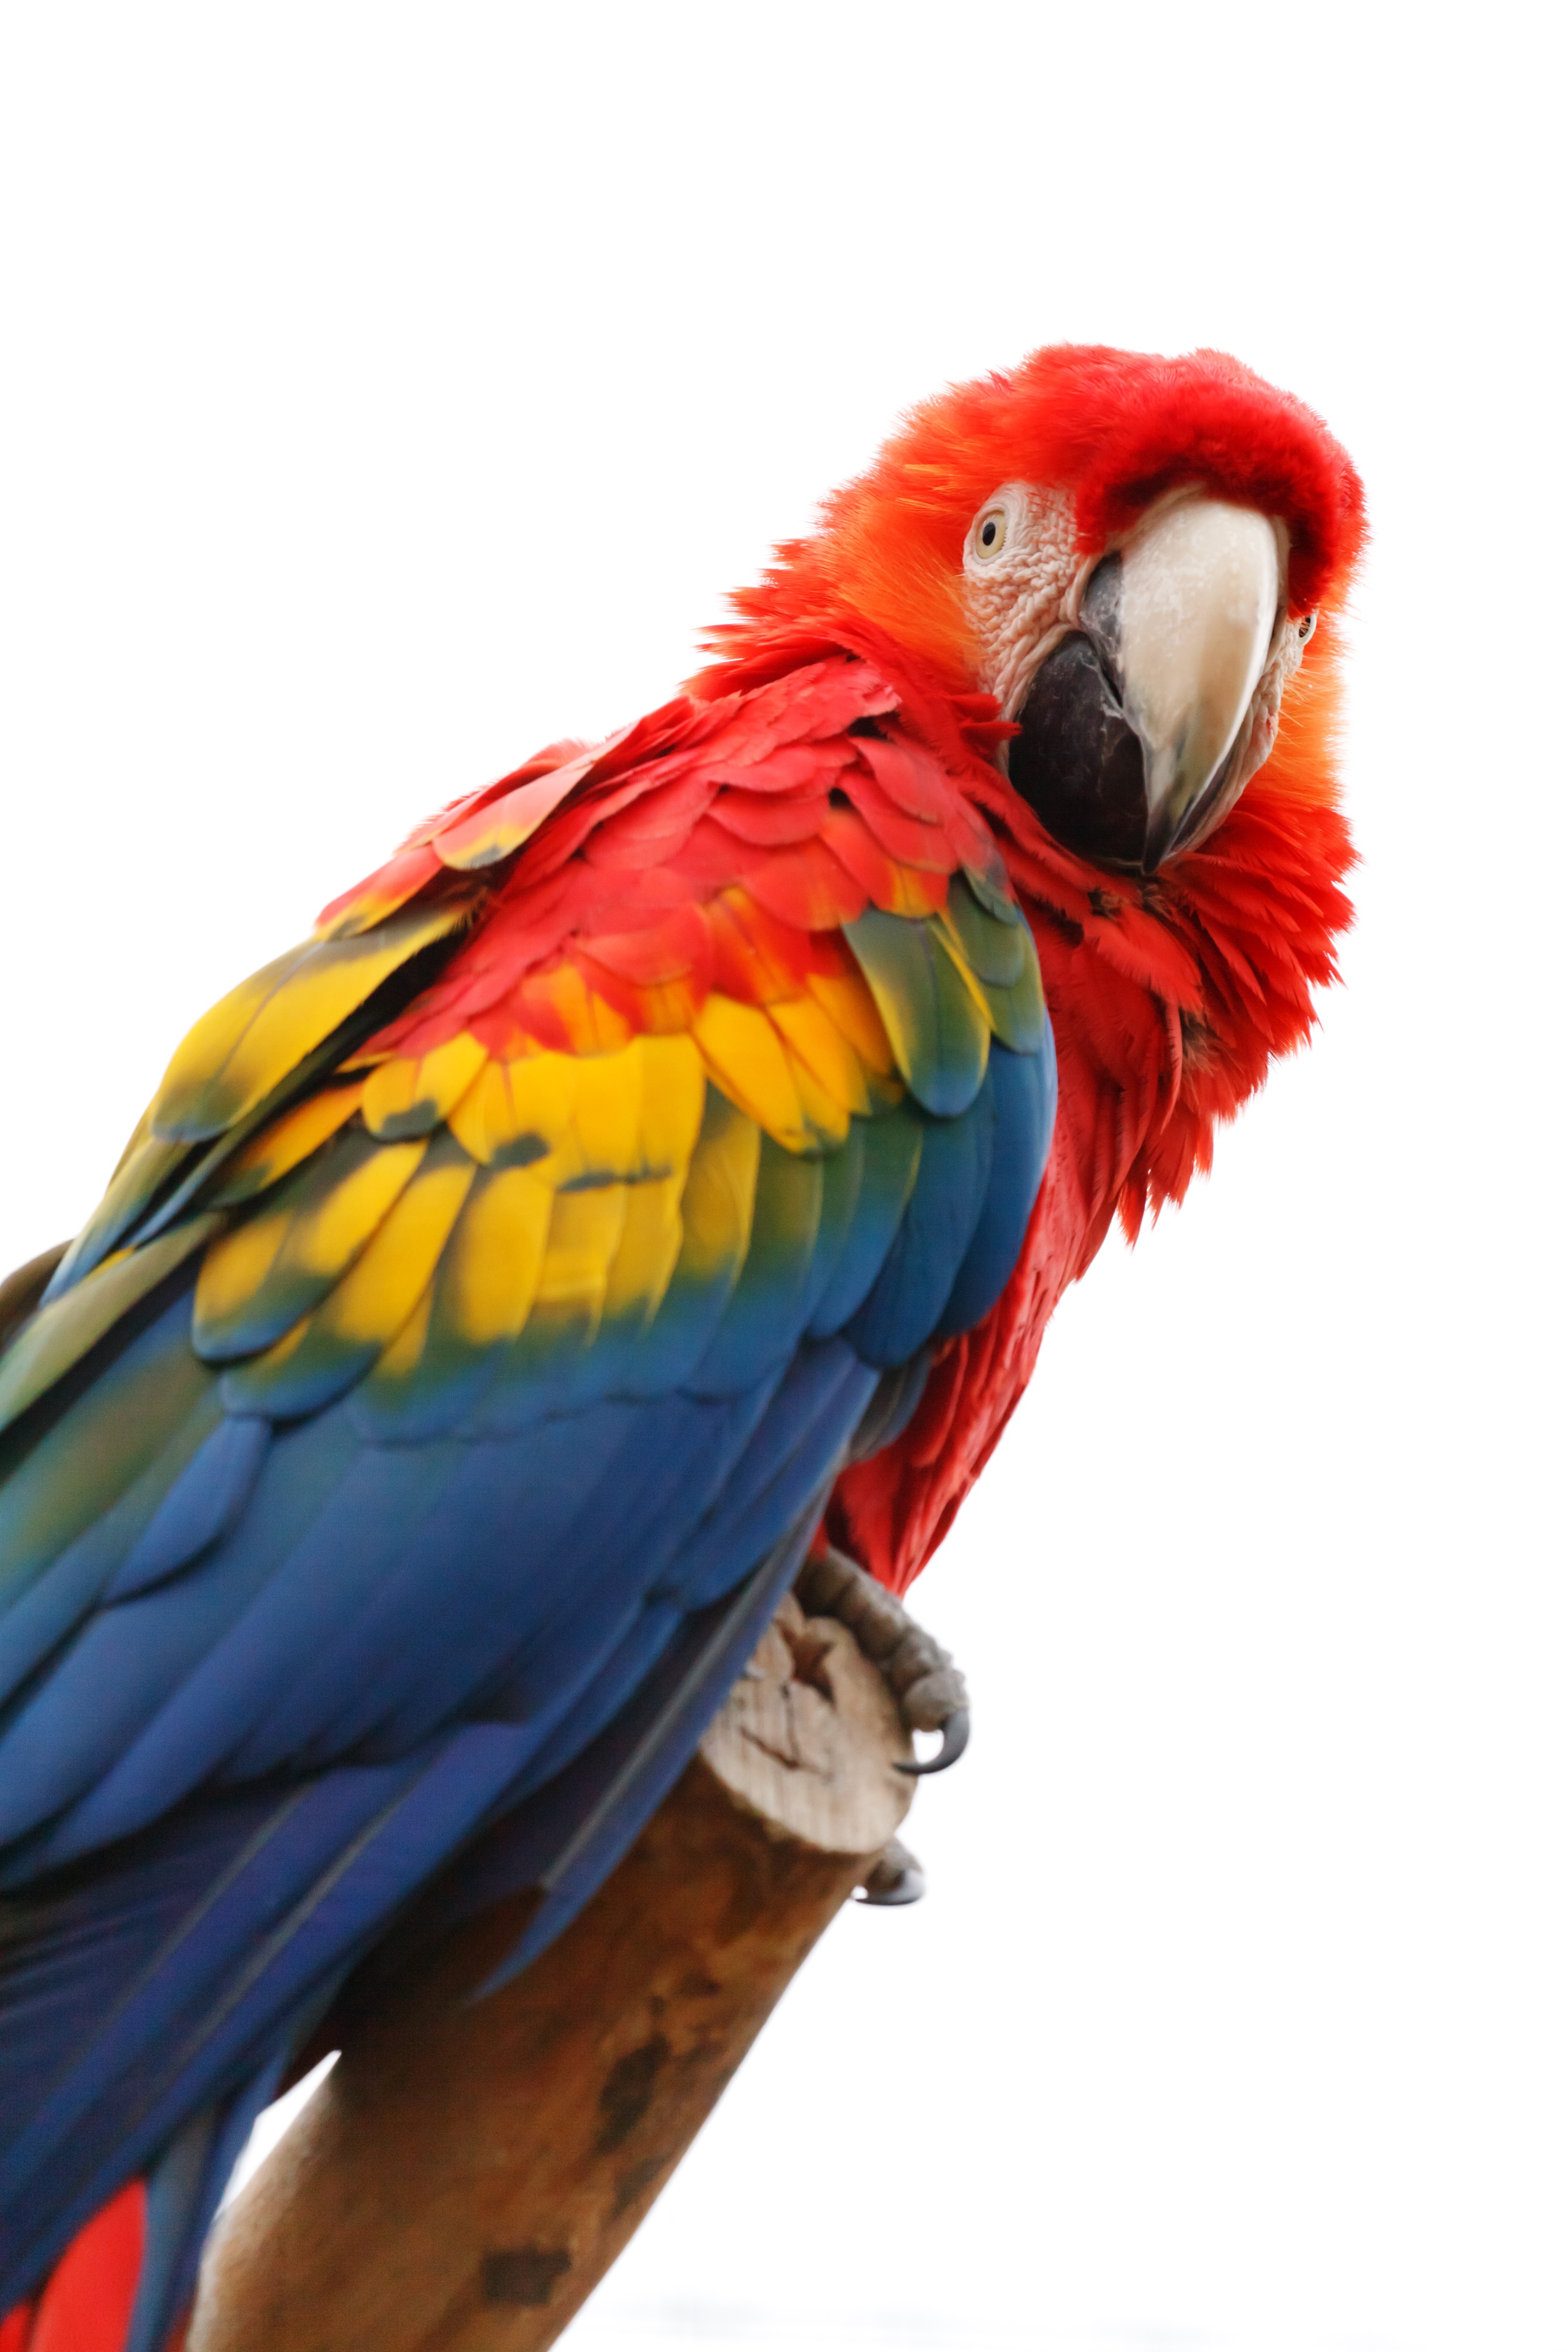
bird, wing, white, animal, isolated, wildlife, red, beak, tropical, colorful, feather, fauna, plumage, lorikeet, macaw, vertebrate, parrot, ara, scarlet, macao